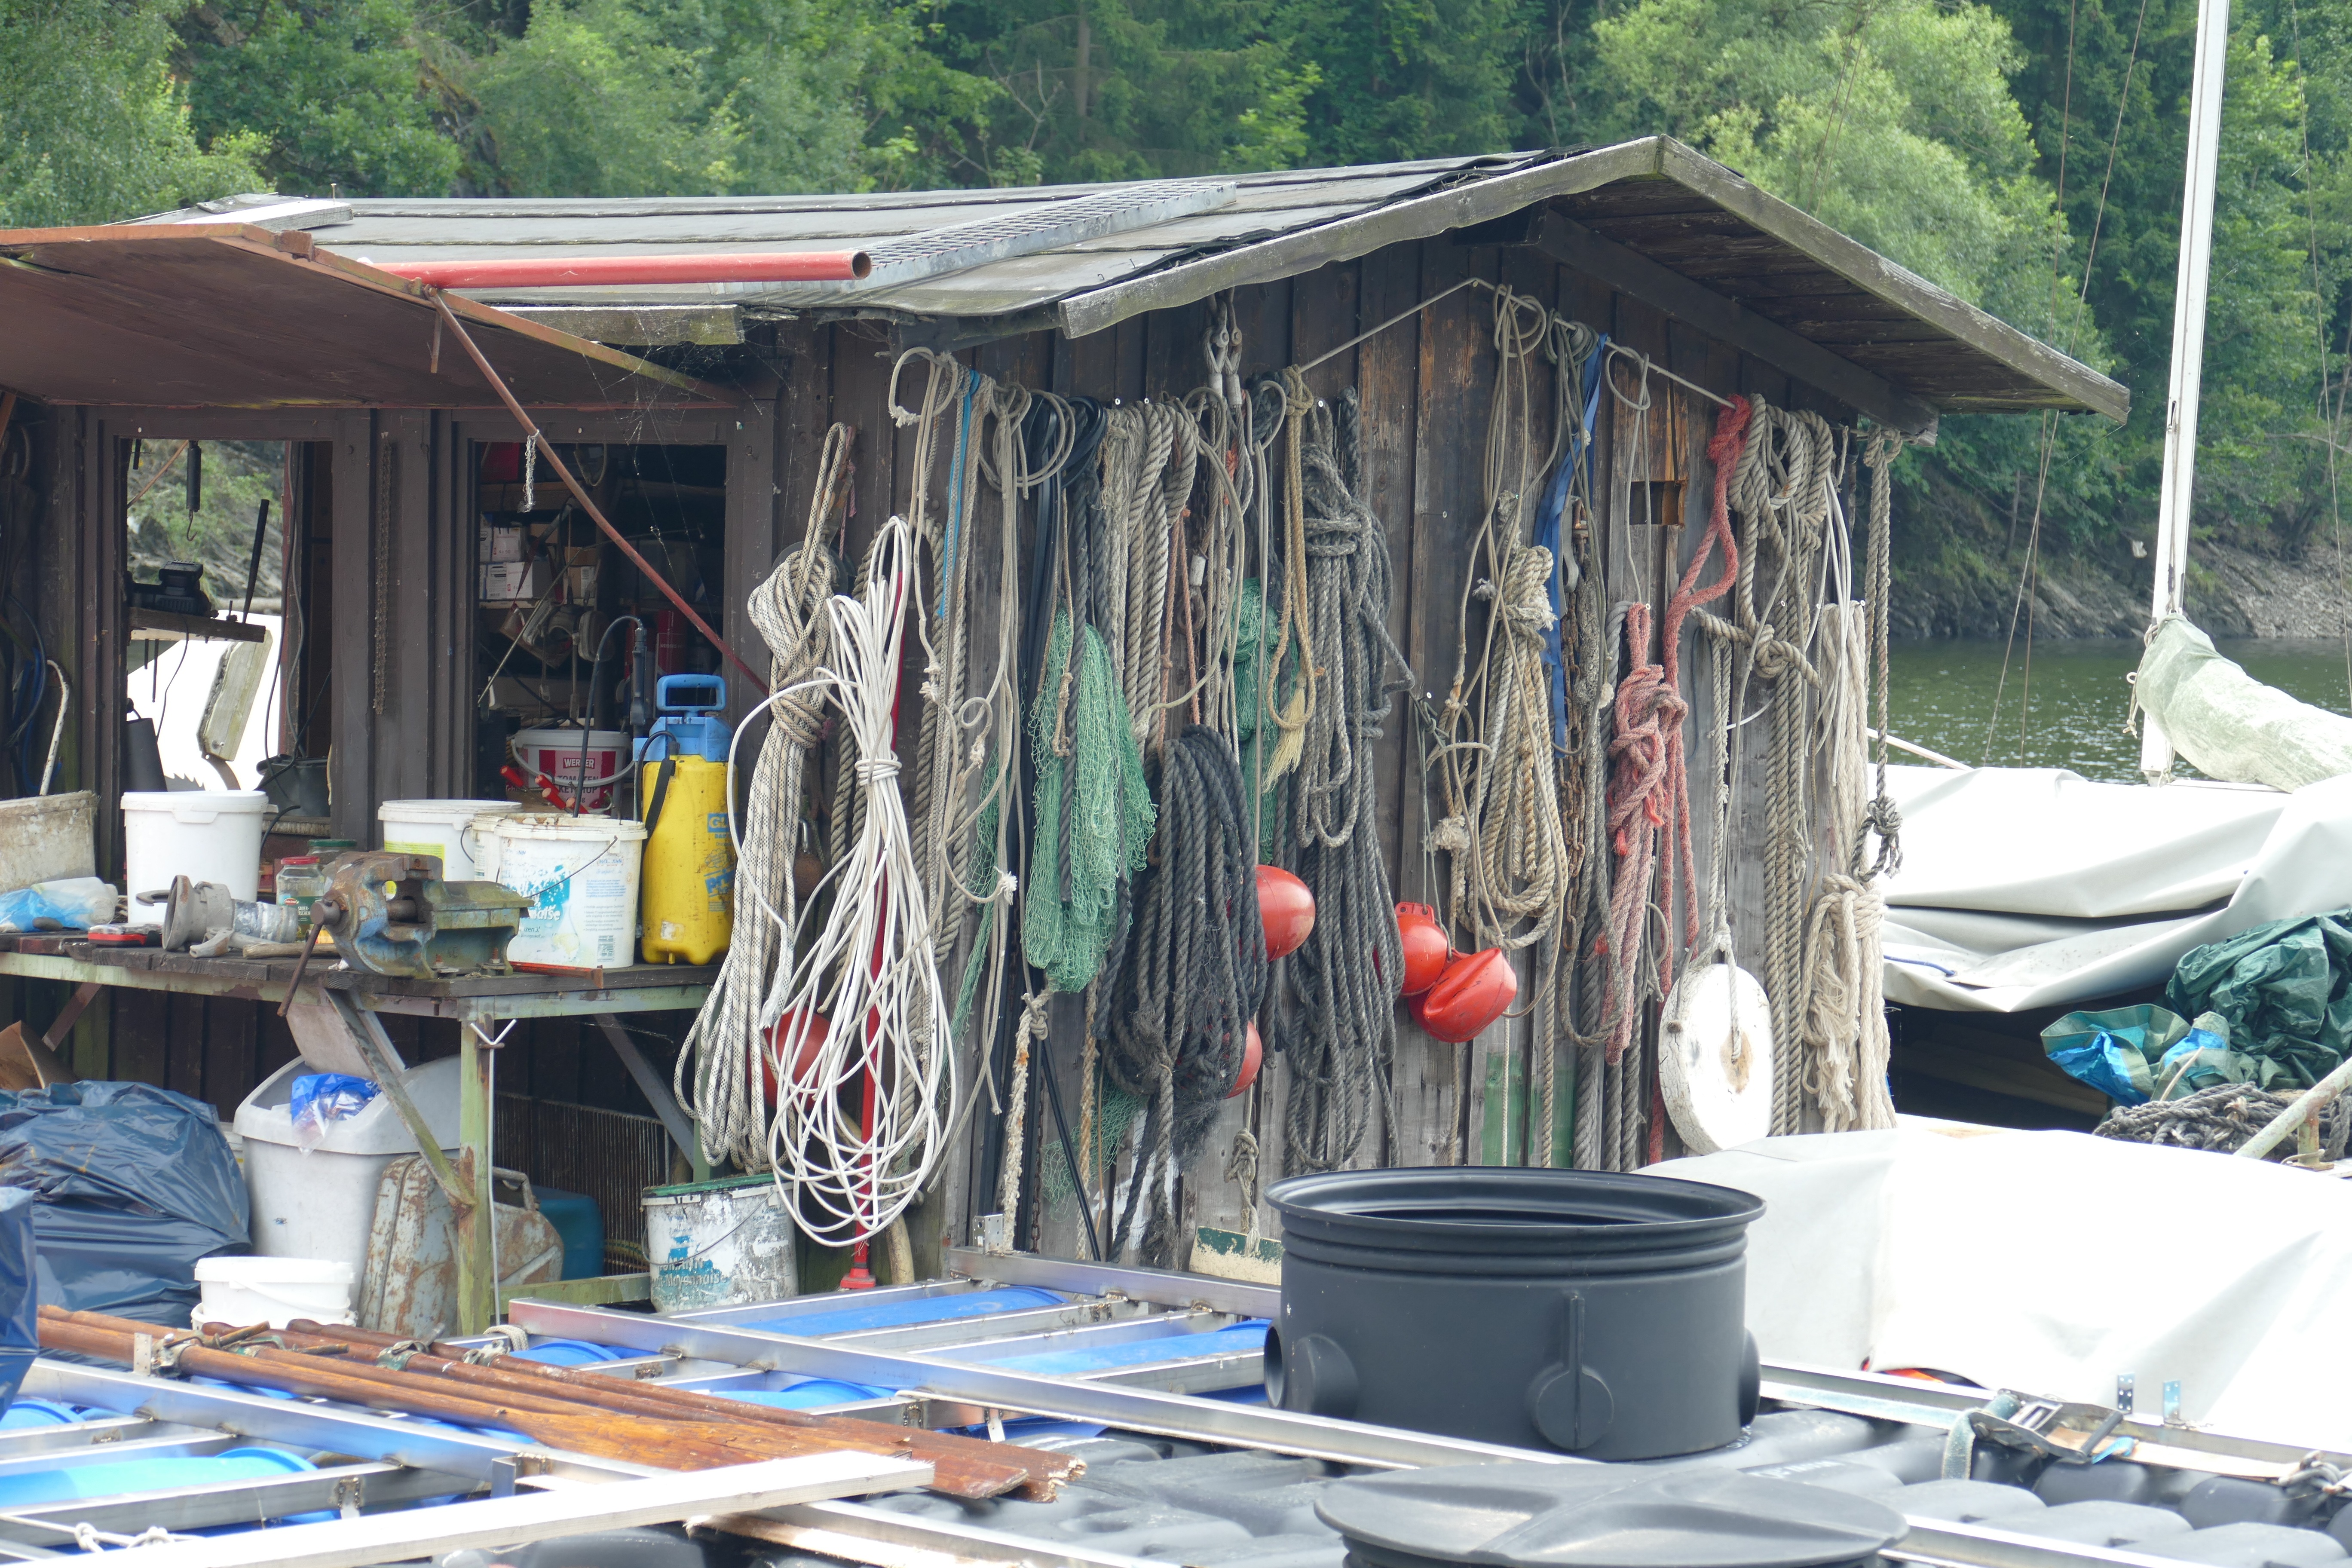
shack, dam, art, boat house, boat rental, wendefurth, outdoor structure